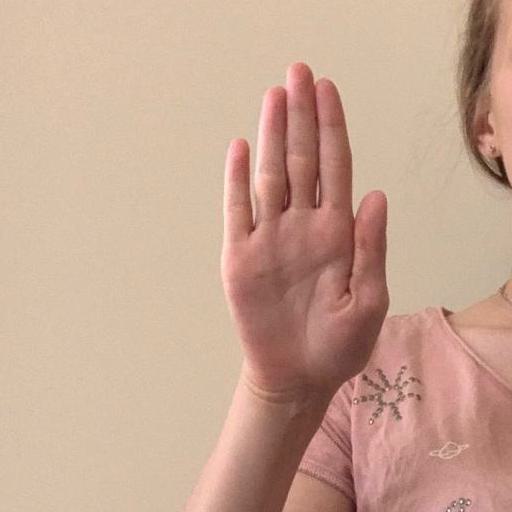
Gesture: stop